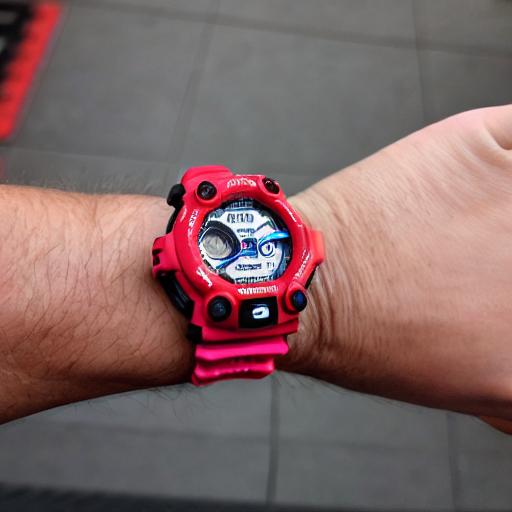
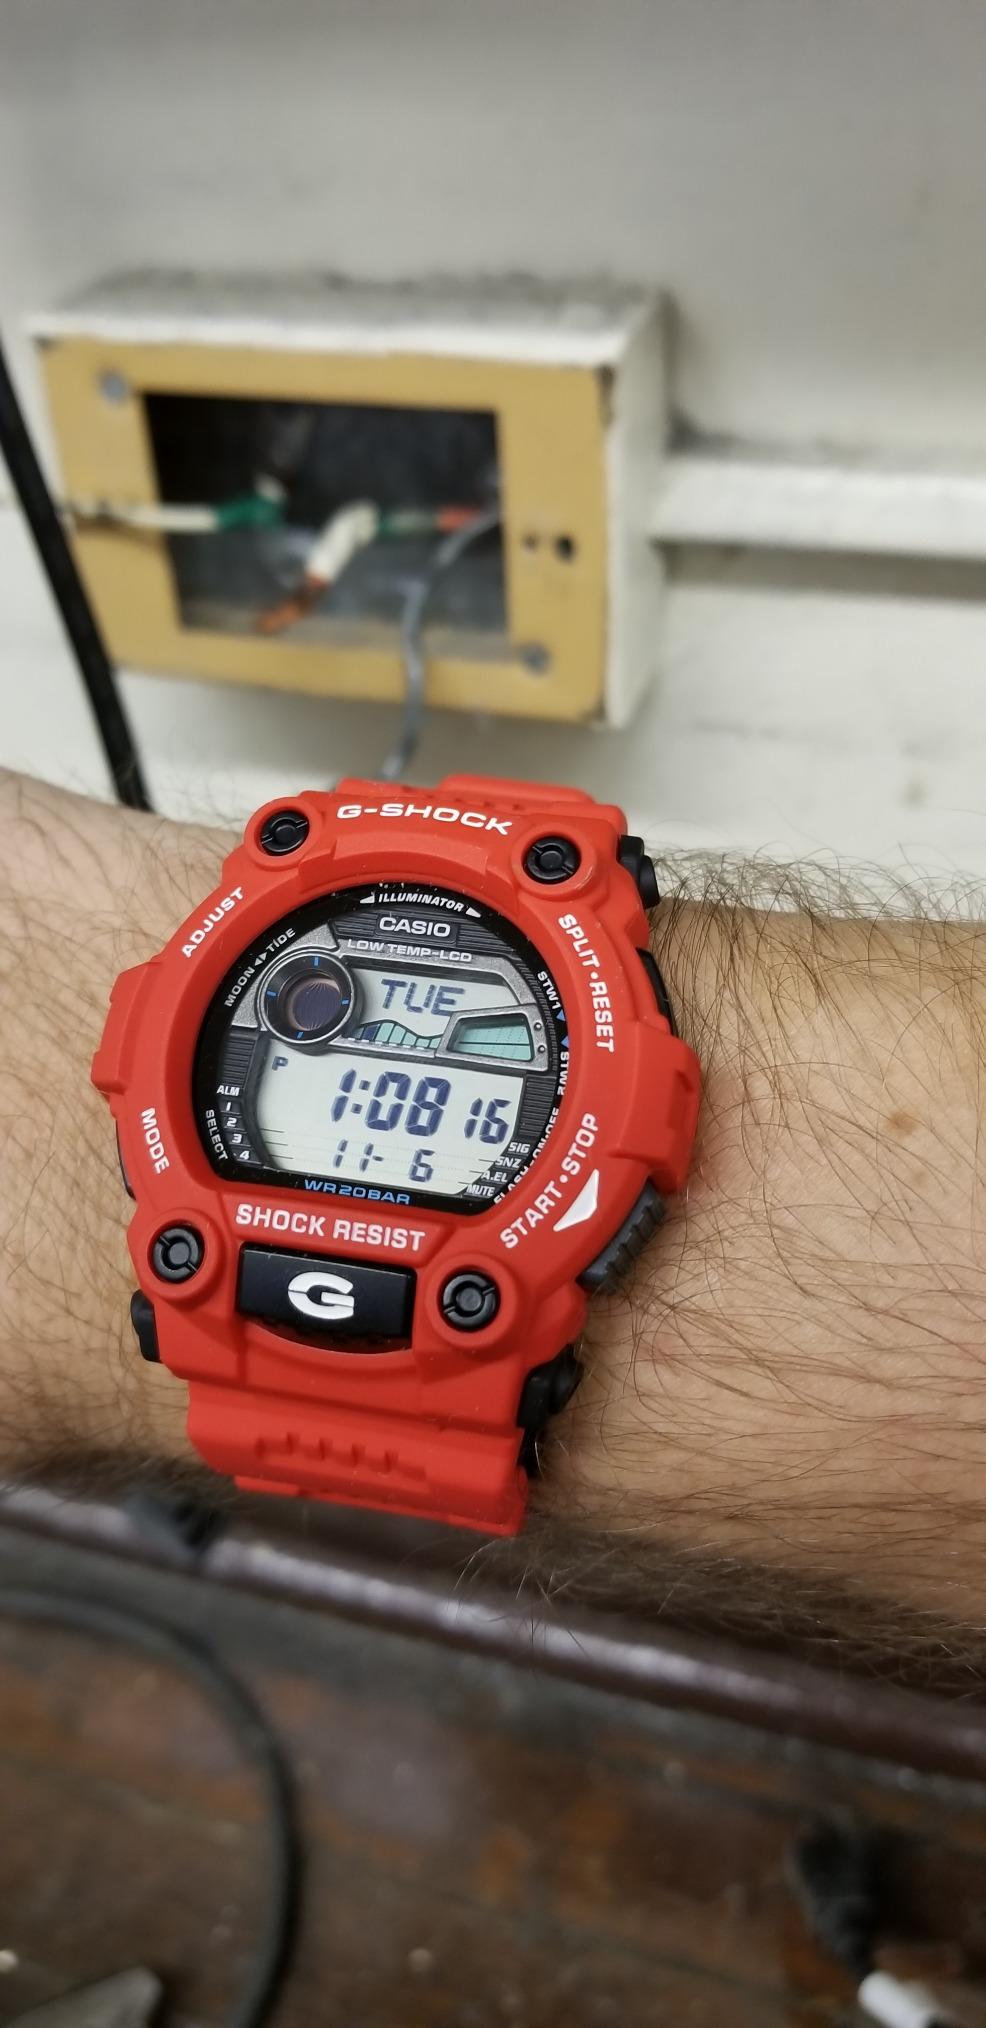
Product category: accessories_watch
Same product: no